Mohamed Salamah

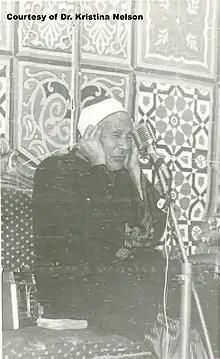

Shaykh Mohamed Salamah (Arabic: محمد سلامة), born in 1899 in Musturud, Qalyubia, Egypt, and died in 1982, was a student at Al-Azhar University who memorized the Qur'an and became a Qur'anic reciter at a young age. He fought in the Egyptian Revolution of 1919 against the British. He moved to Palestine after the World War I, before returning to Egypt in the 1930s.